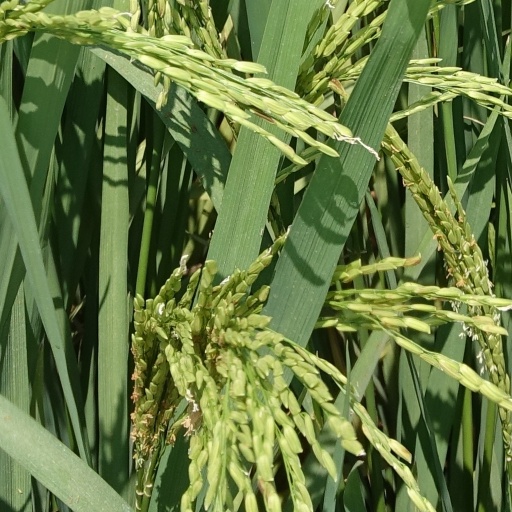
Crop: rice